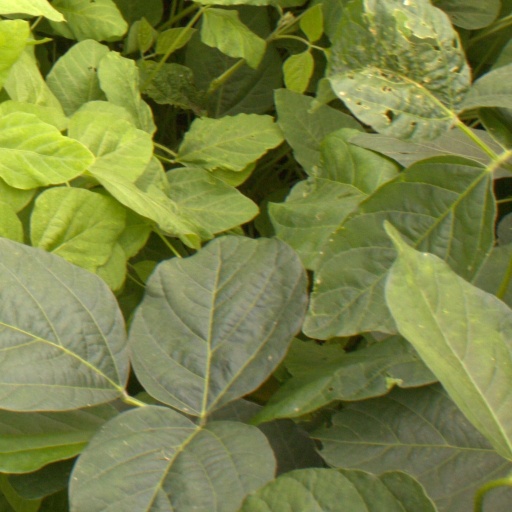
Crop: soybean